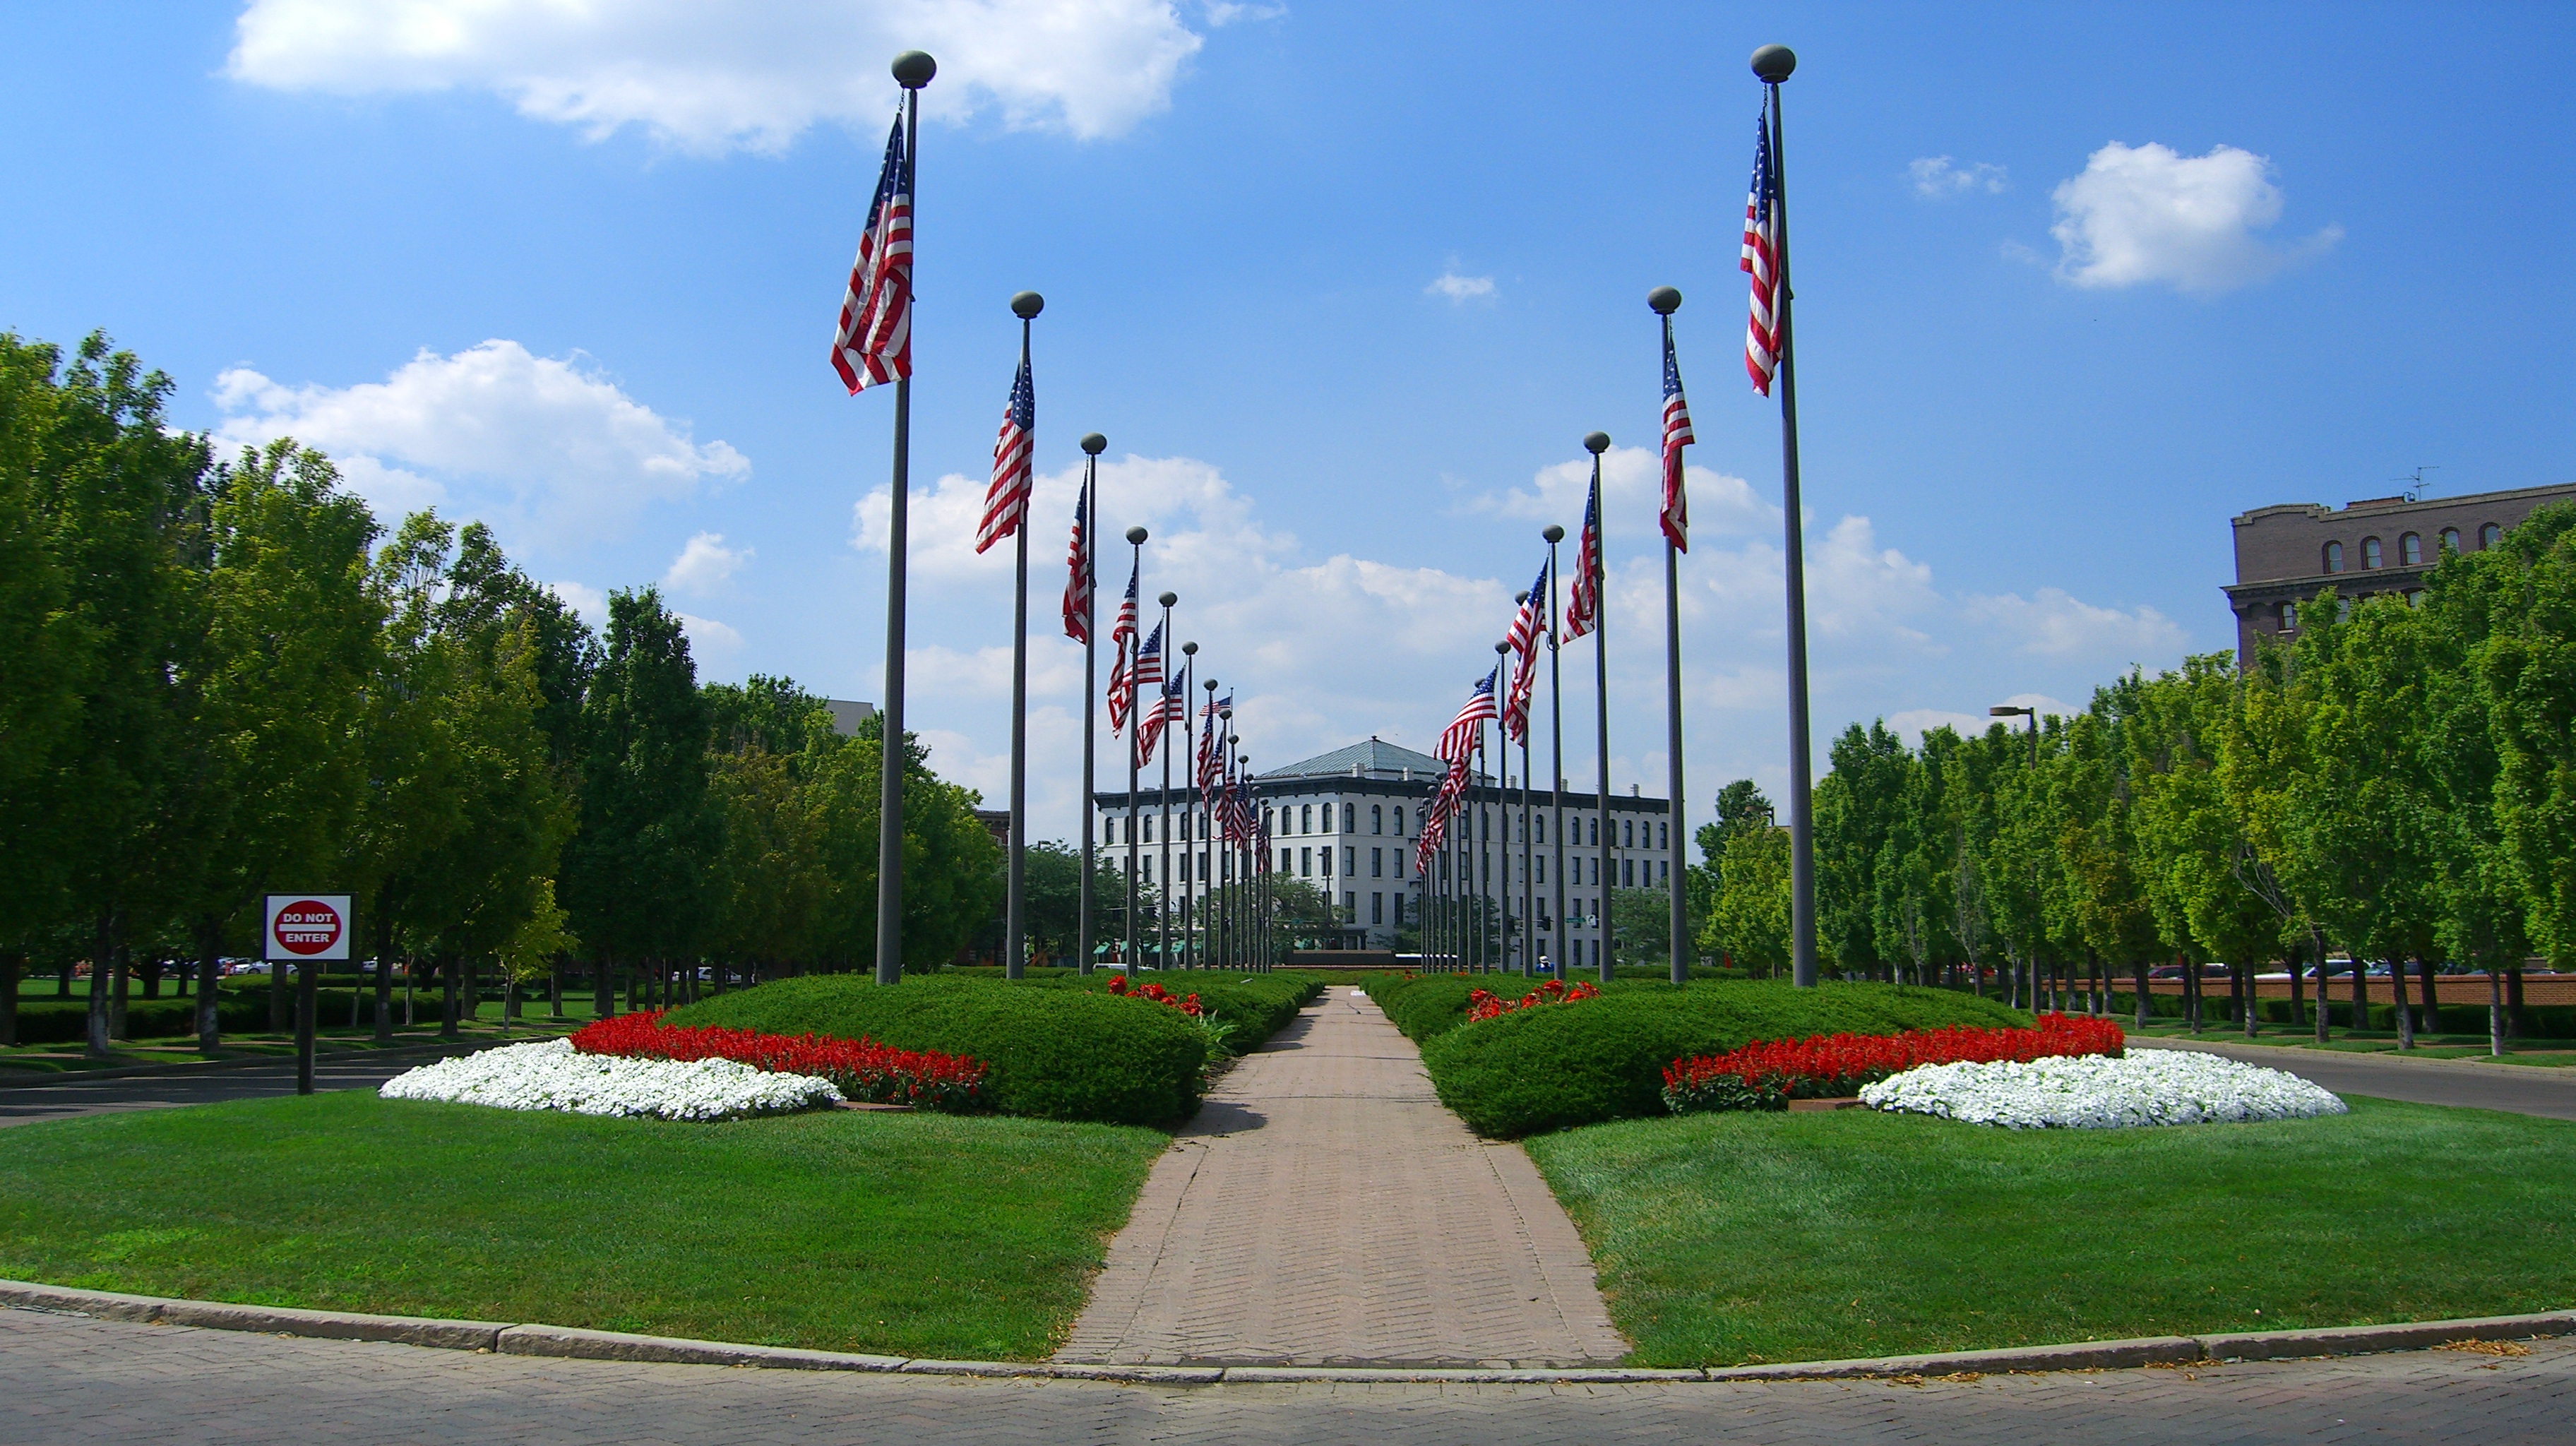
city, amusement park, plaza, park, landmark, stadium, memorial, playground, sport venue